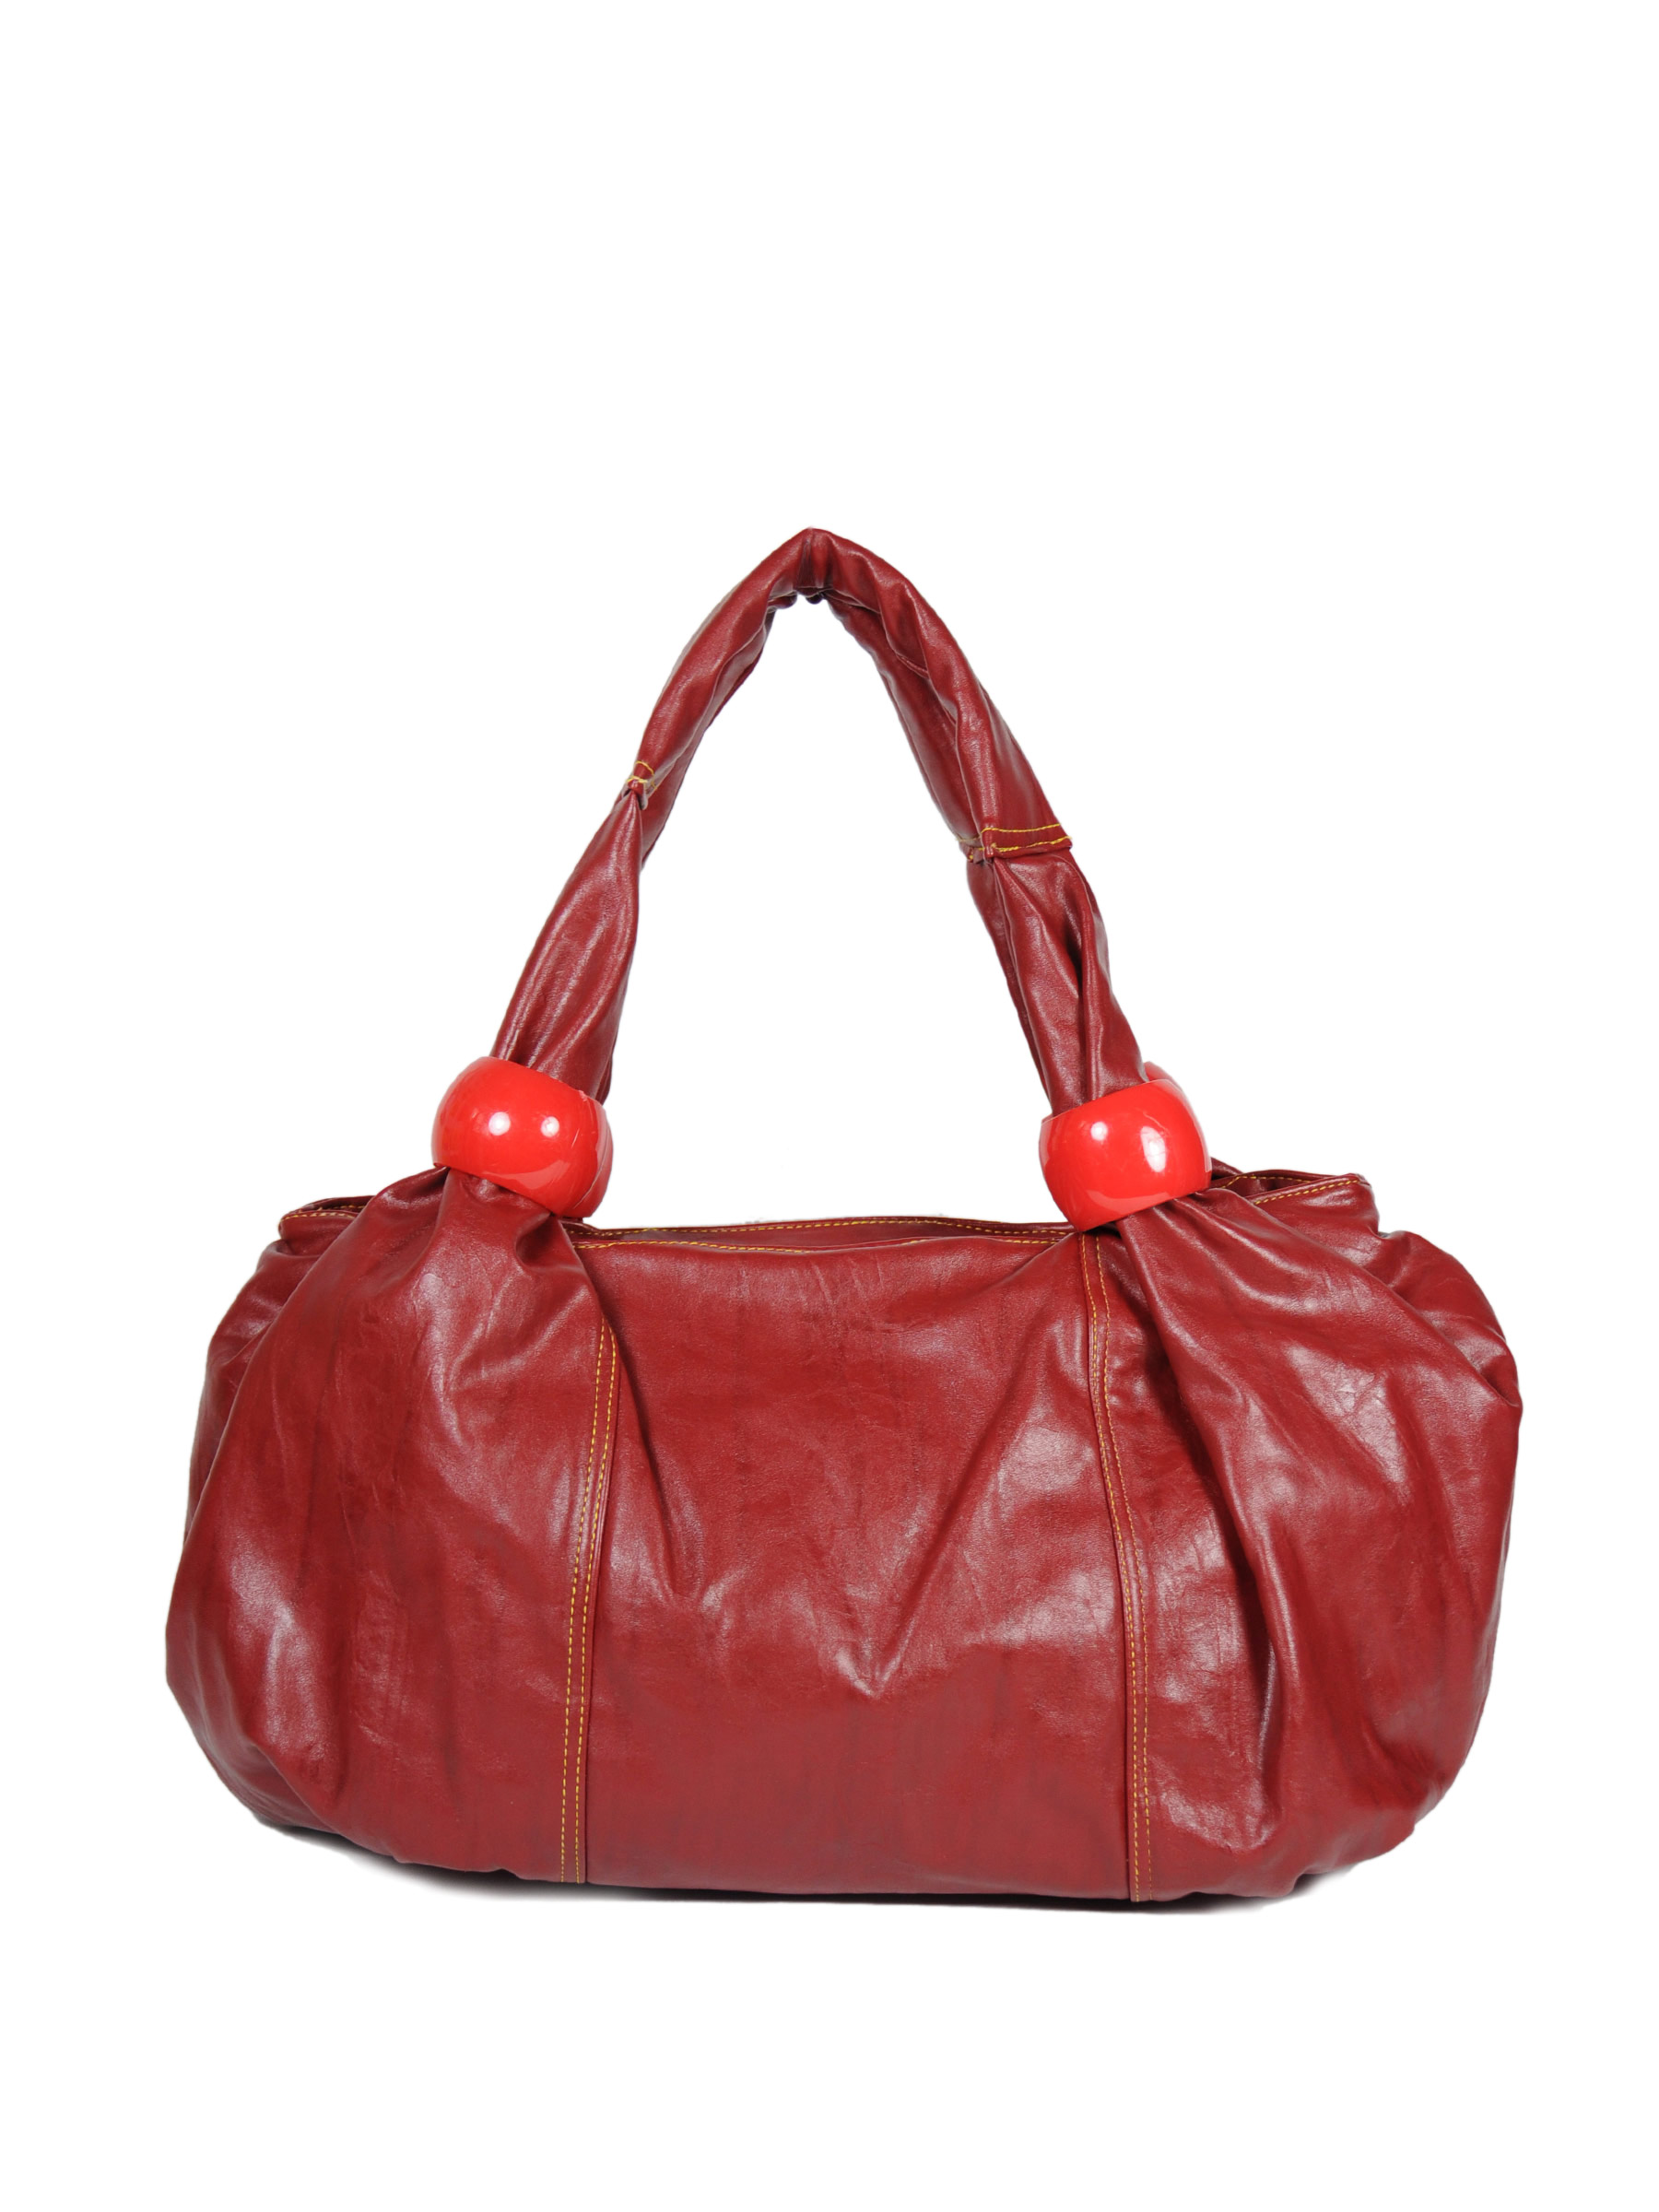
Murcia Women Claudia Red Handbags
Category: Accessories / Bags / Handbags
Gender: Women
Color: Red
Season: Winter 2015
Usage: Casual